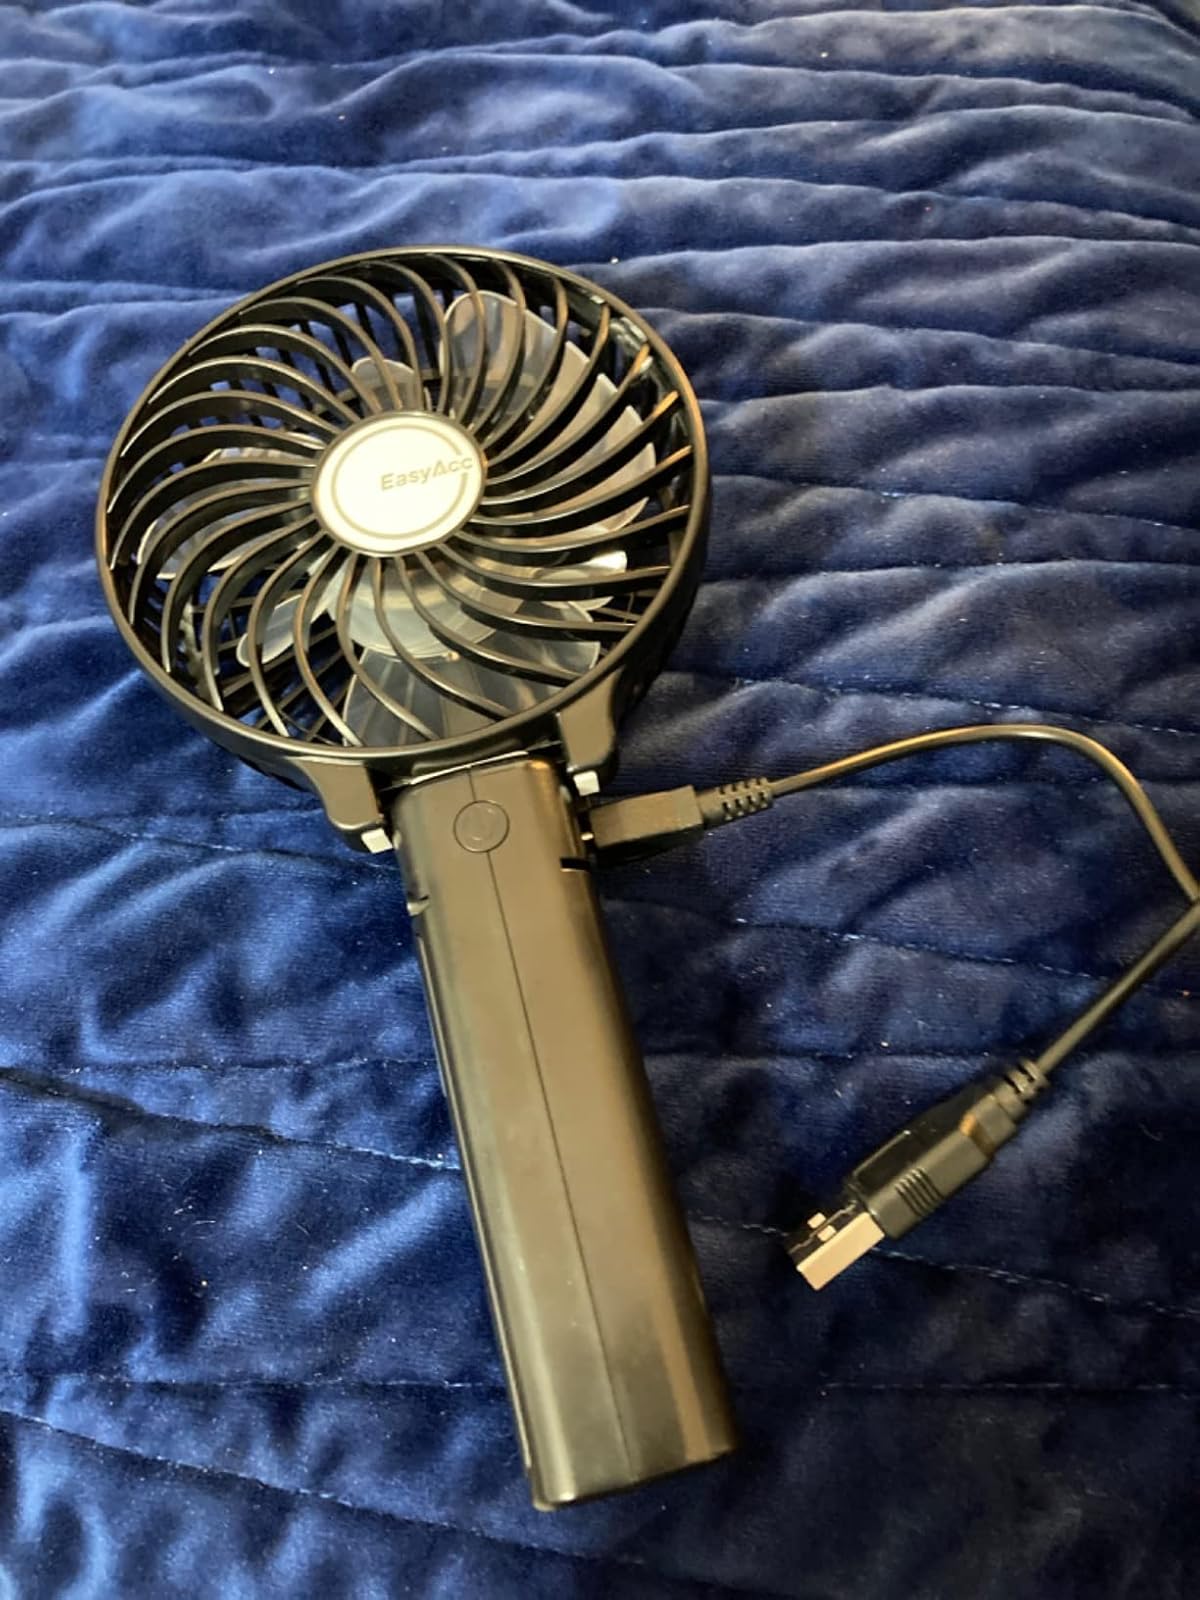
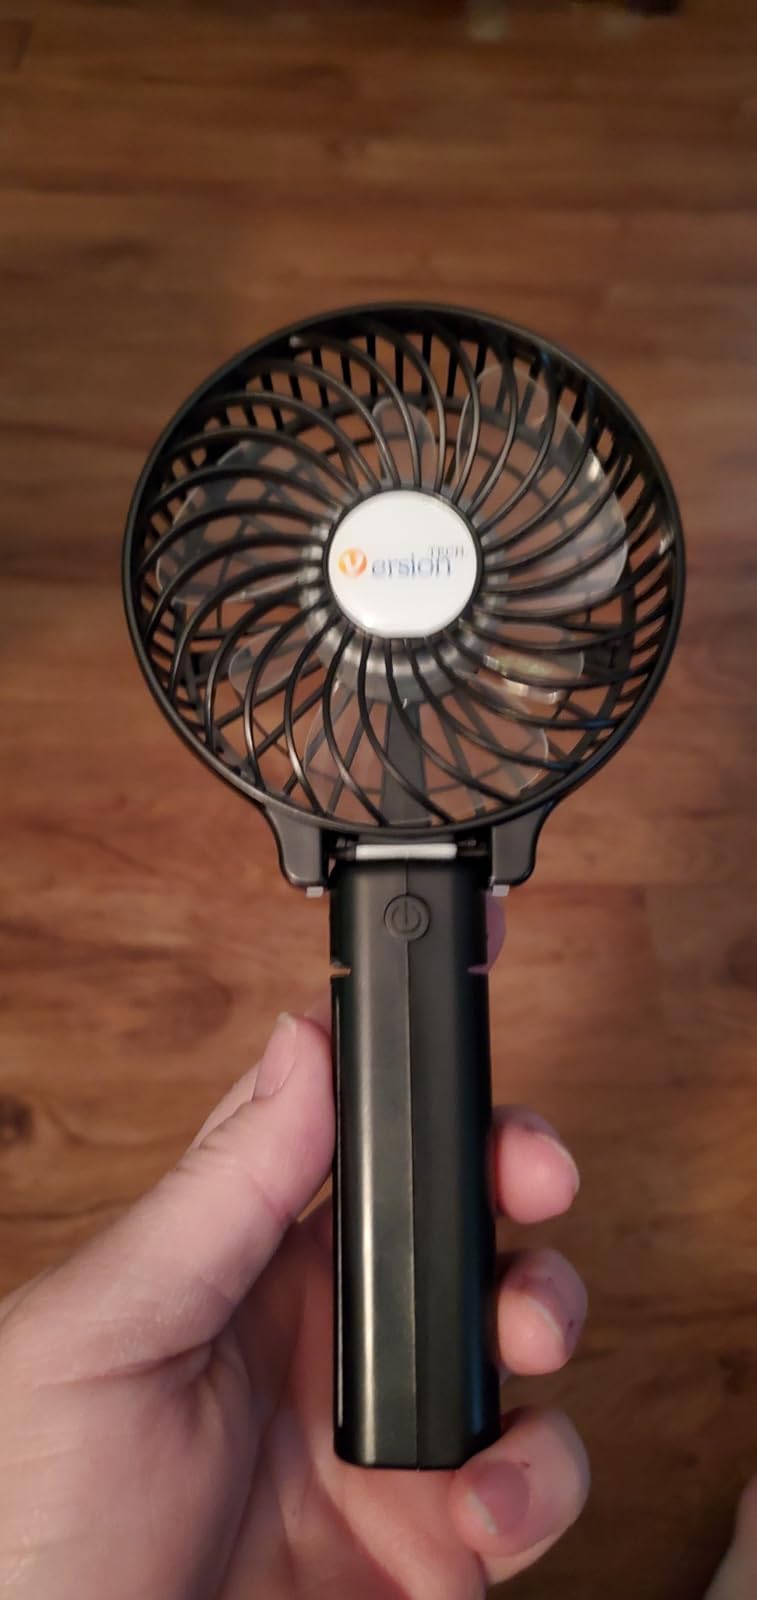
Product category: fan
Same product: no